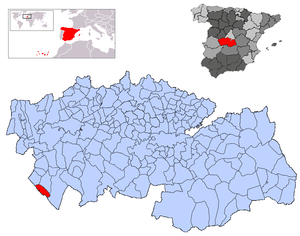
Puerto de San Vicente est une commune d'Espagne de la province de Tolède dans la communauté autonome de Castille-La Manche.